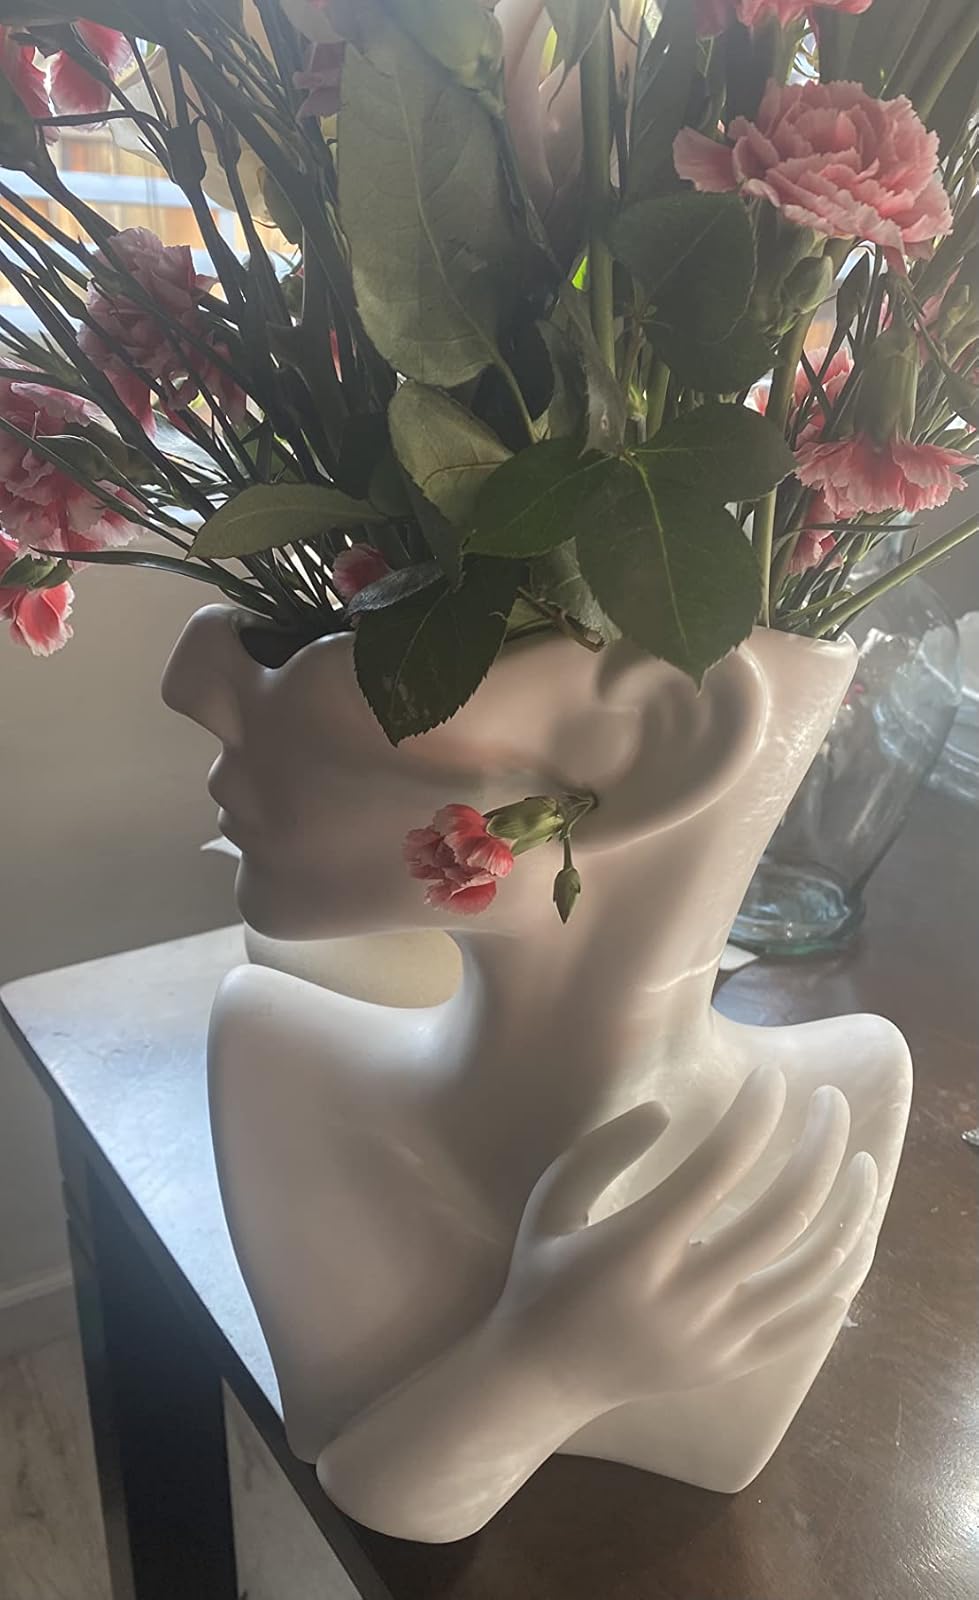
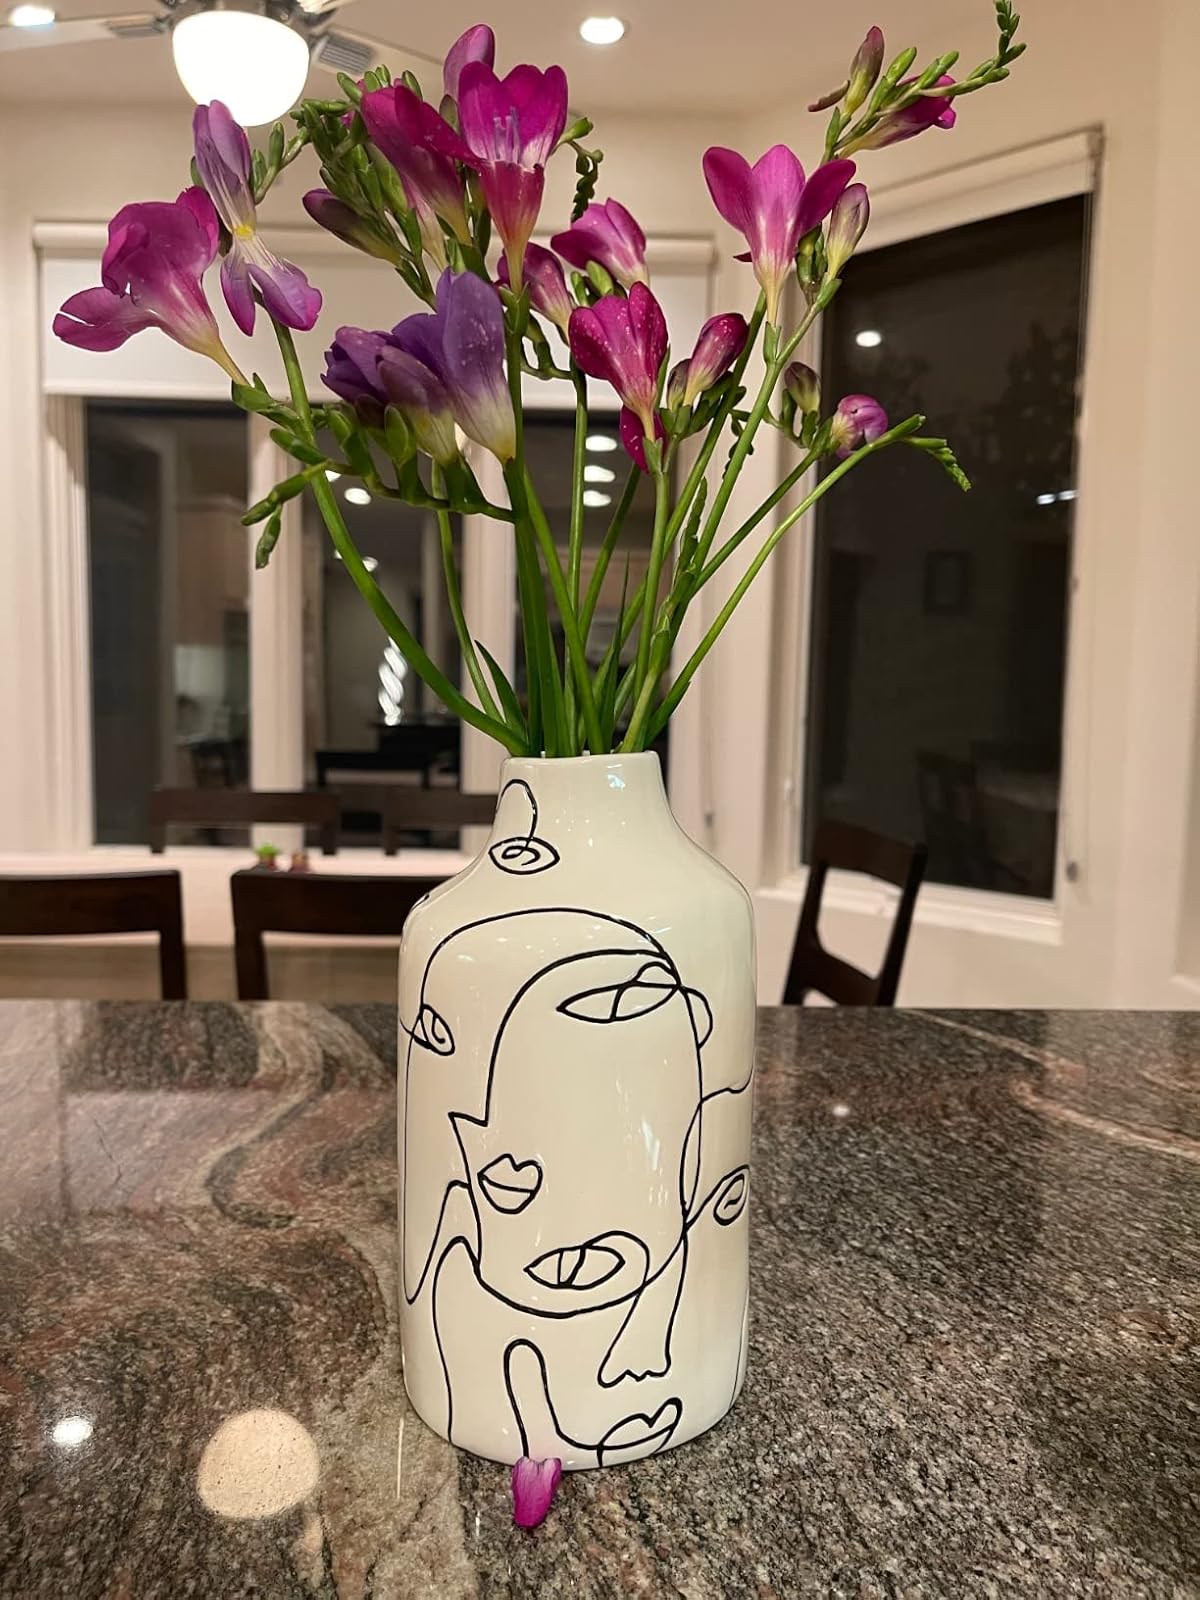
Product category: vase
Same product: no